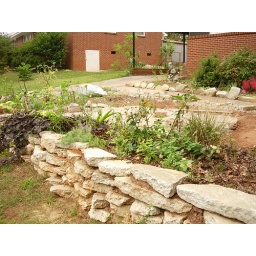
Happy plants in compost! I am backfilling the wall by composting straight behind it!